The Hump

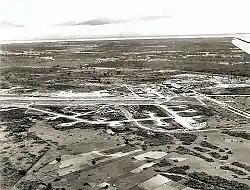
Chabua Airfield. The white line at the top is the Brahmaputra River.

The point of view of a veteran crewman who flew the Hump was described in a feature story for a local newspaper years after: